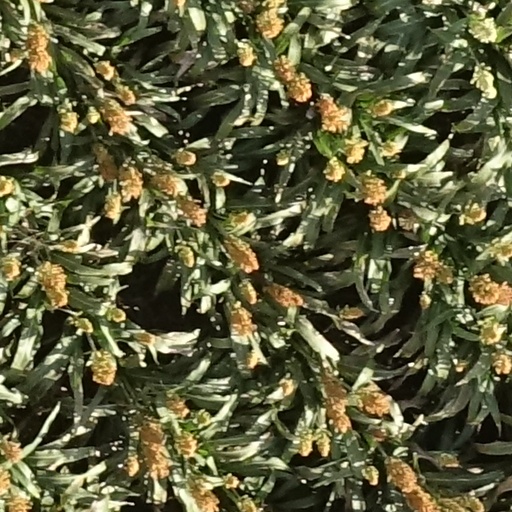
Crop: sorghum